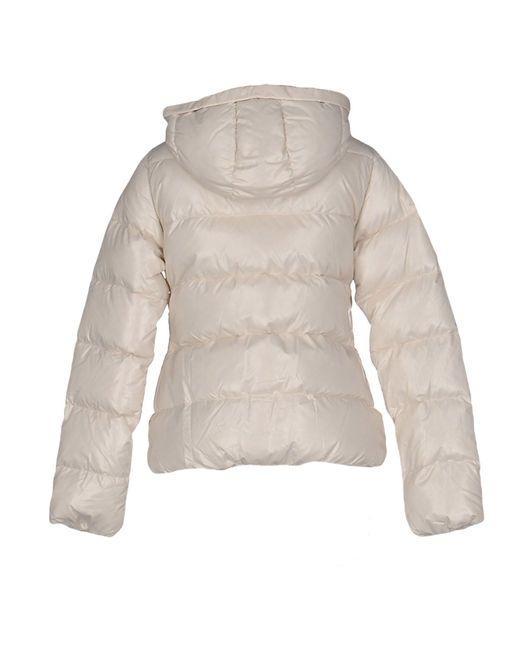
CRYSTAL NYLON ERBSENJACKE MIT VOLLEM ÄRMEL